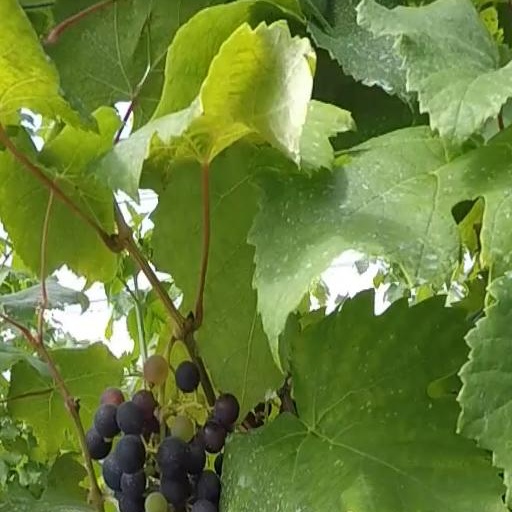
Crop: grape